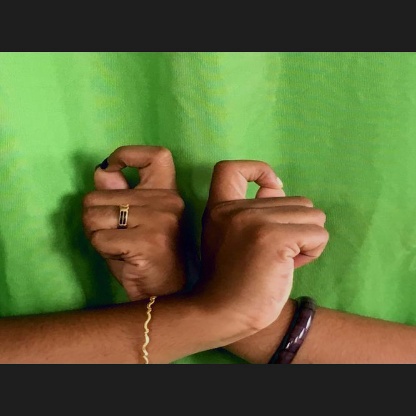
Mudra: Berunda